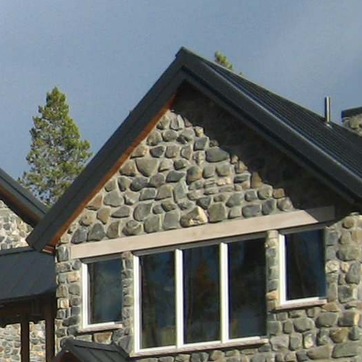
Material: stone